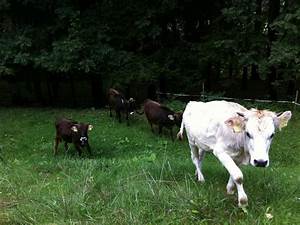
Label: cow